Nuclear power in South Africa

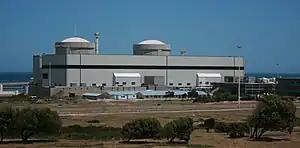
Koeberg Nuclear Power Station

South Africa is the only country in Africa with a commercial nuclear power plant.